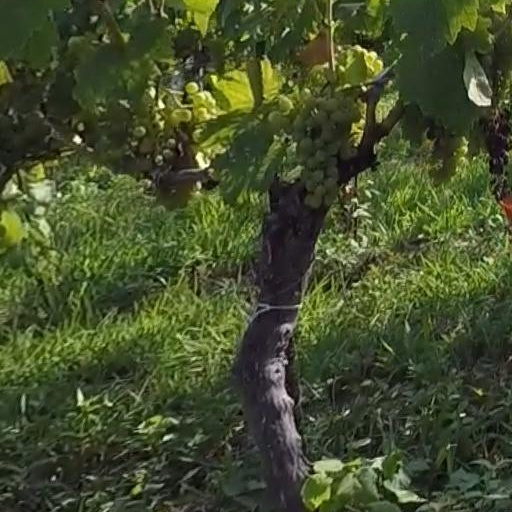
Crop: grape